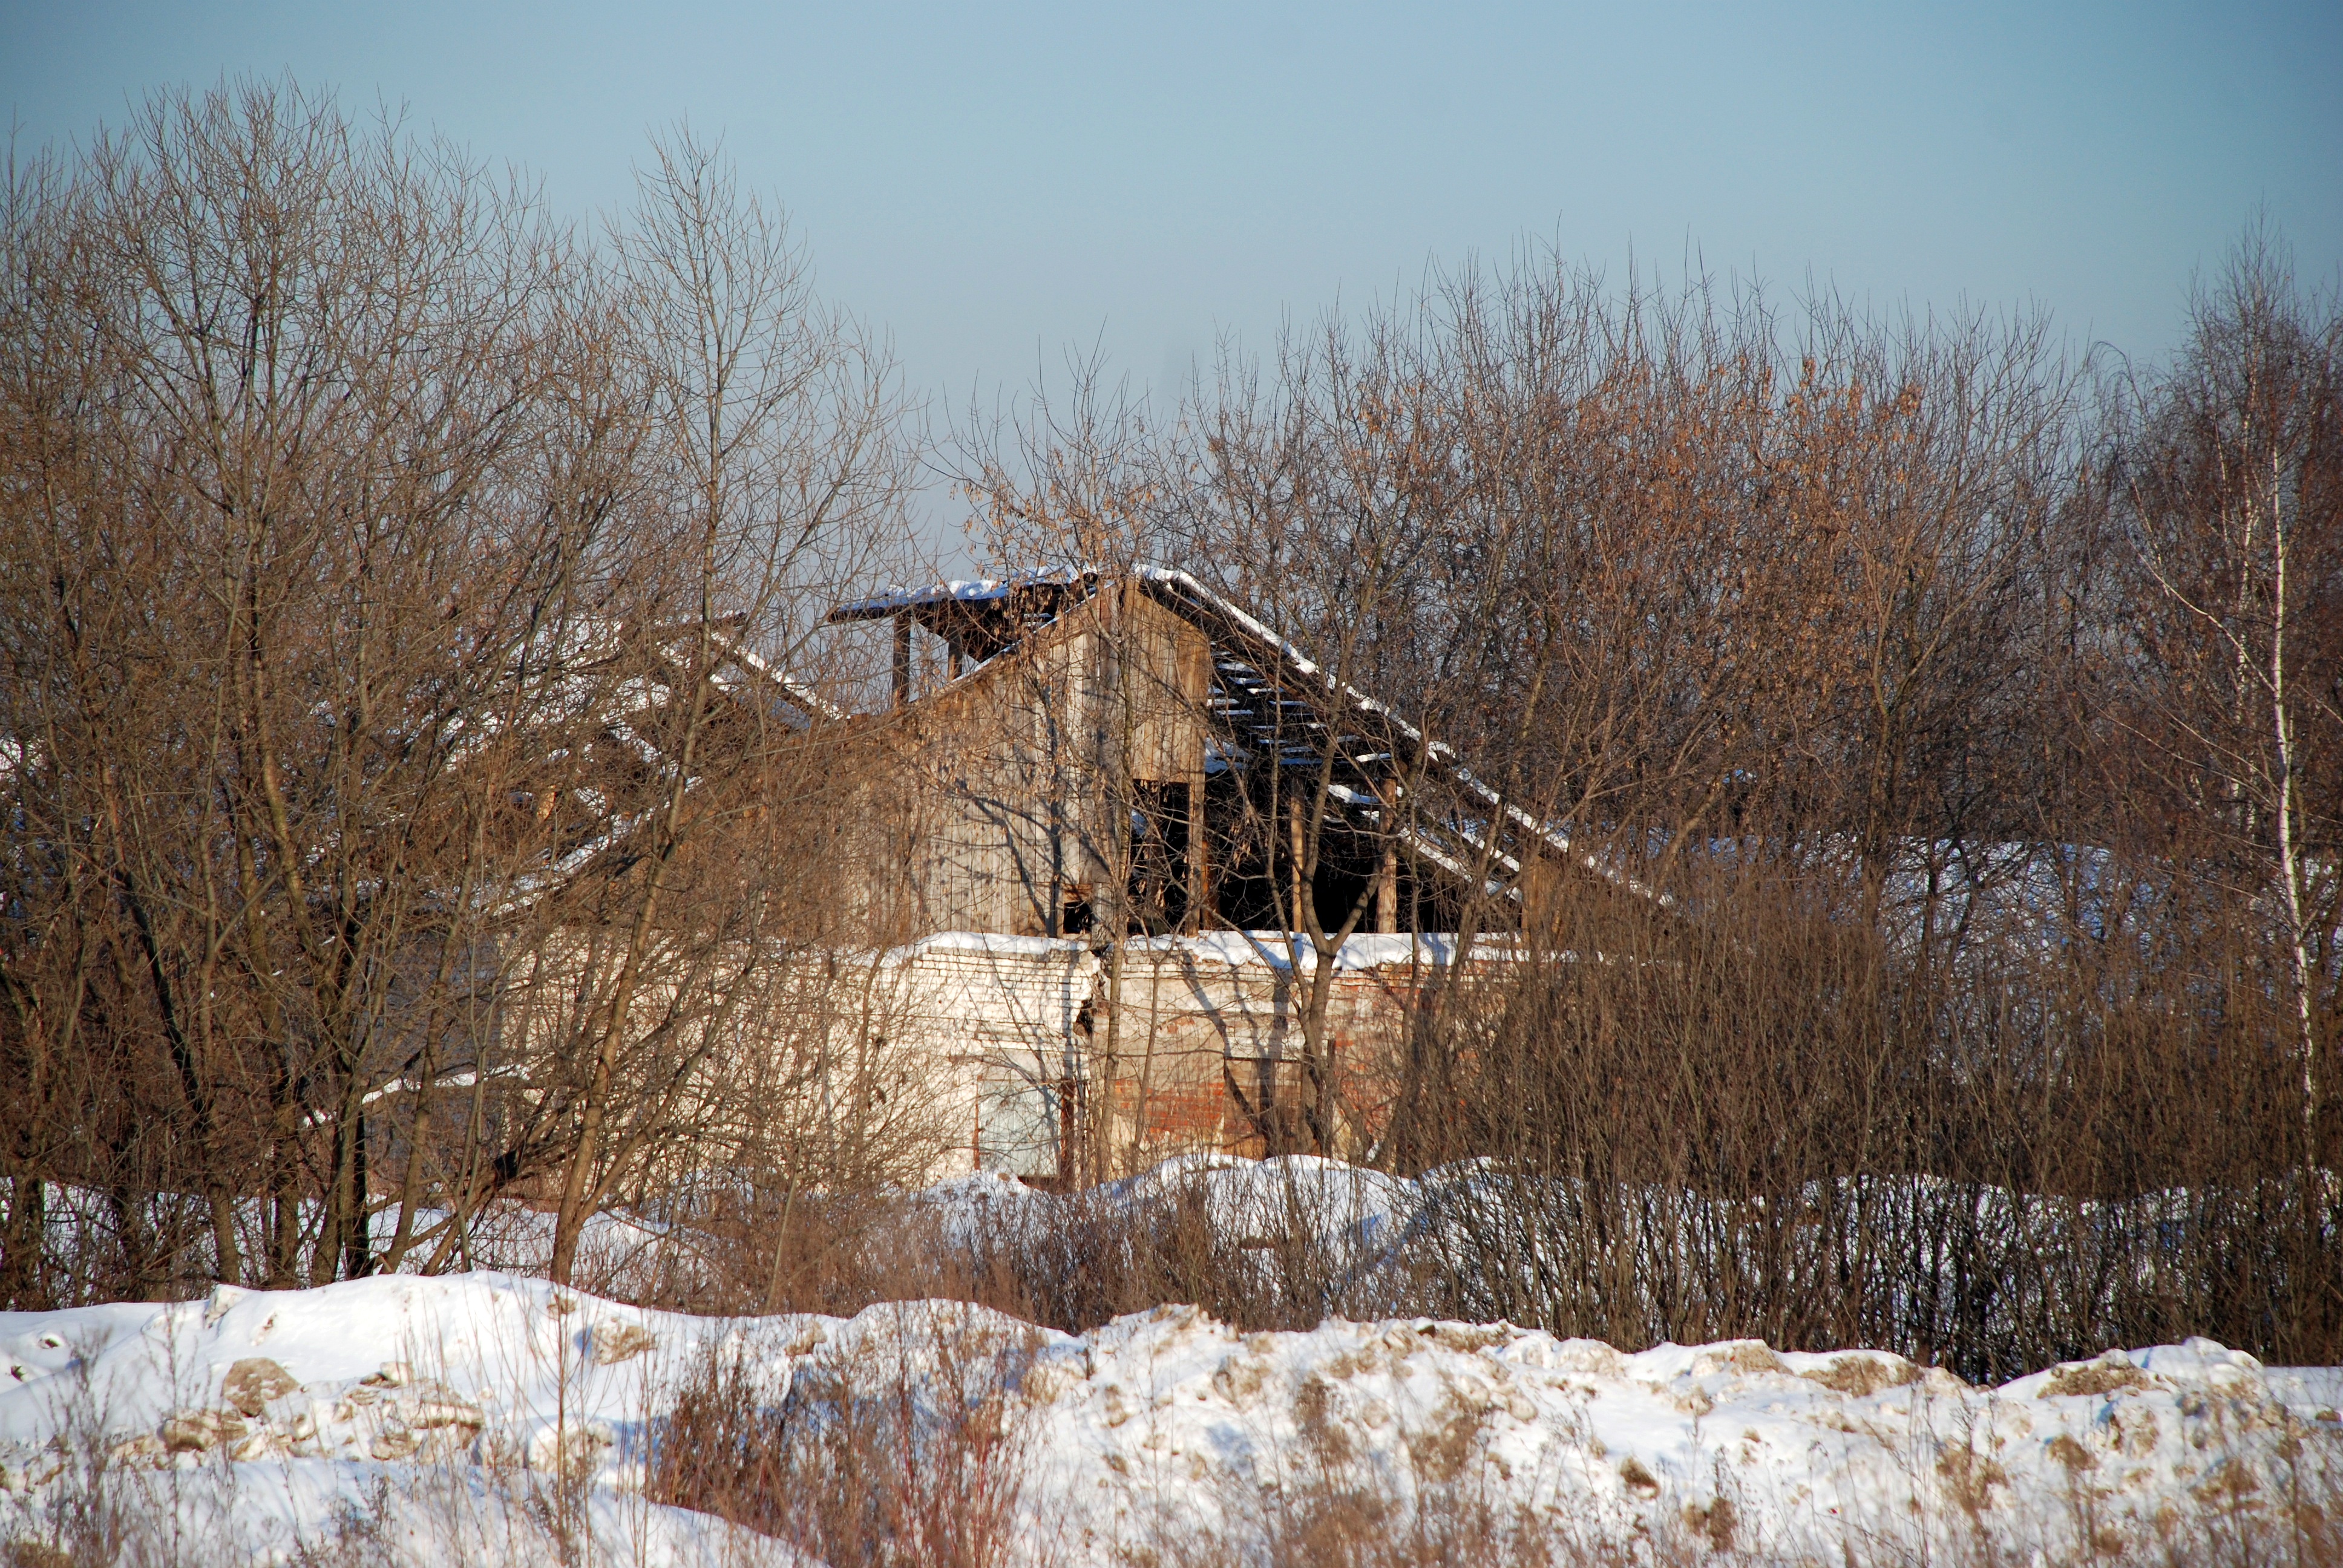
tree, snow, winter, wood, europe, weather, nikon, season, channel, nikkor, russia, d80, 18135mmf3556g, 18135mm, nikond80, moscowregion, moscowchannel, moscowvolgachannel, rural area